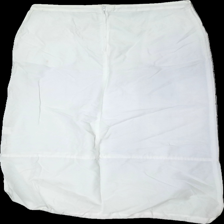
View: back
Type: Skirt
Category: Ladies
Brand: Lindex
Colors: White
Material: 57% cotton 43% nylone
Cut: Regular, Long
Size: 42
Season: All
Stains: Major
Damage: fläck
Damage location: middle center
Damage 2: fläckar
Damage 2 location: middle left
Price range: <50
Recommended usage: Export
Description: vit lång kjol med flera fläckar över hela